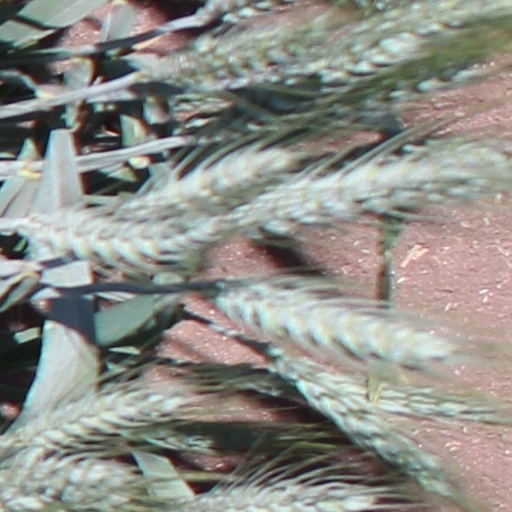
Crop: wheat